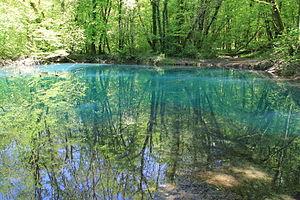
la Source de la Planey à Anjeux, France